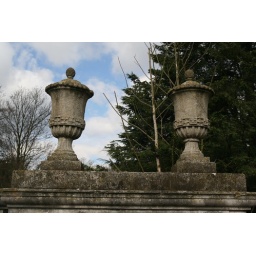
Decorations on bridge over the lake